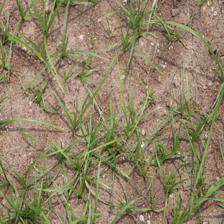
Label: Grass